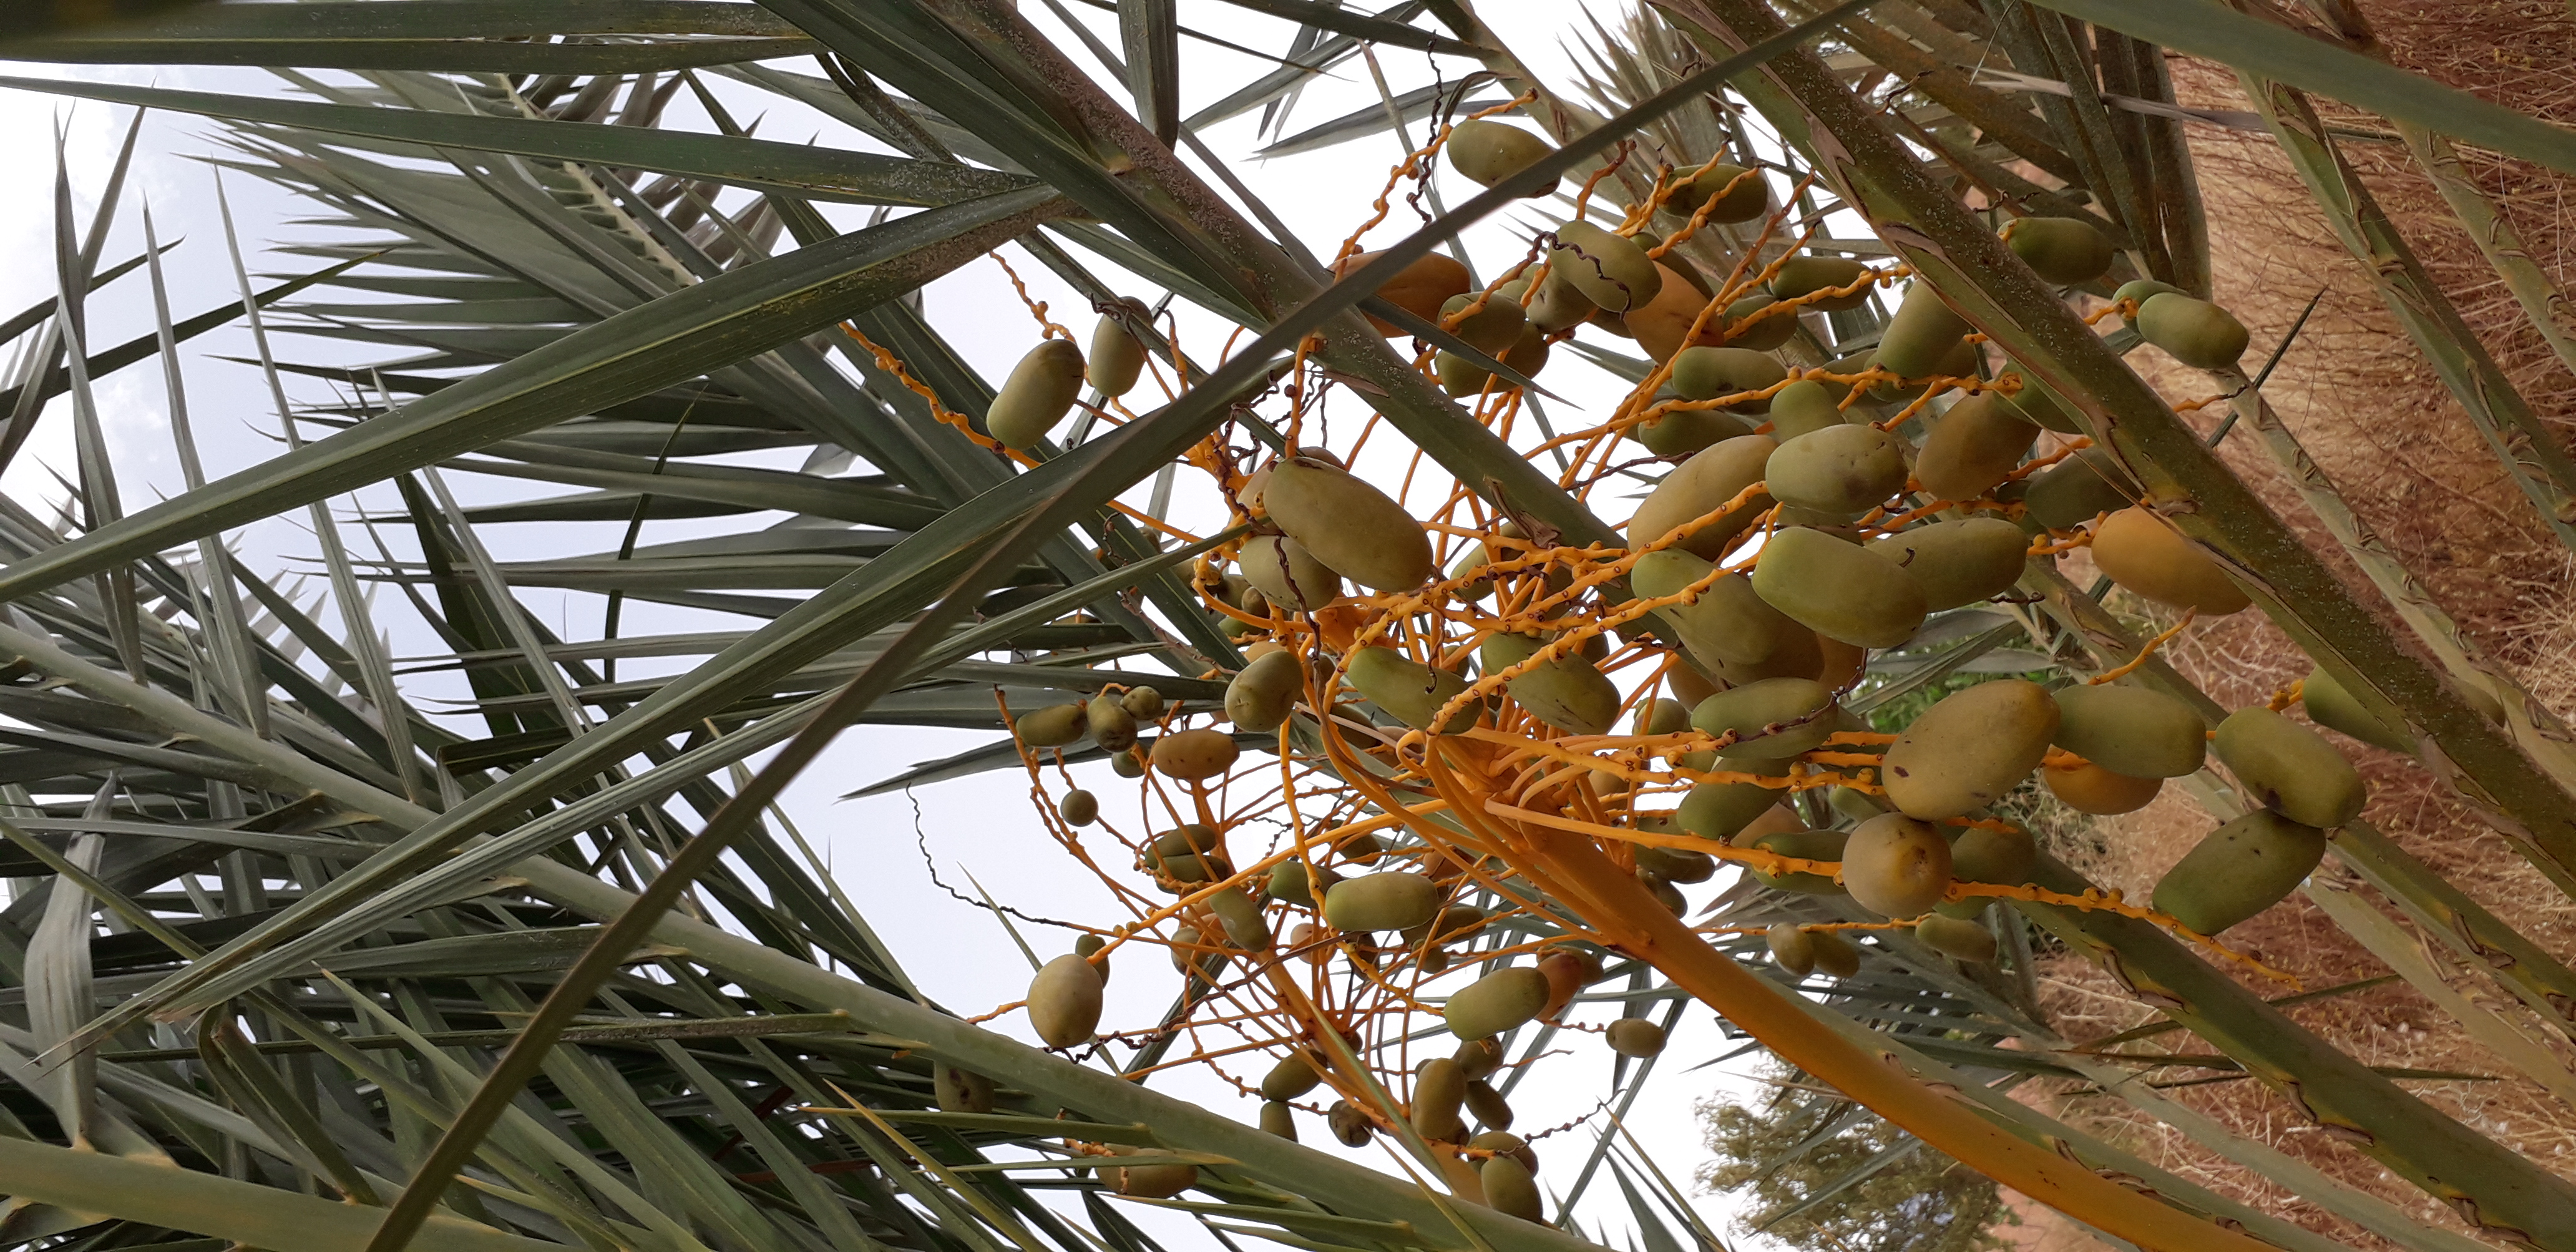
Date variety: Boumajhoul